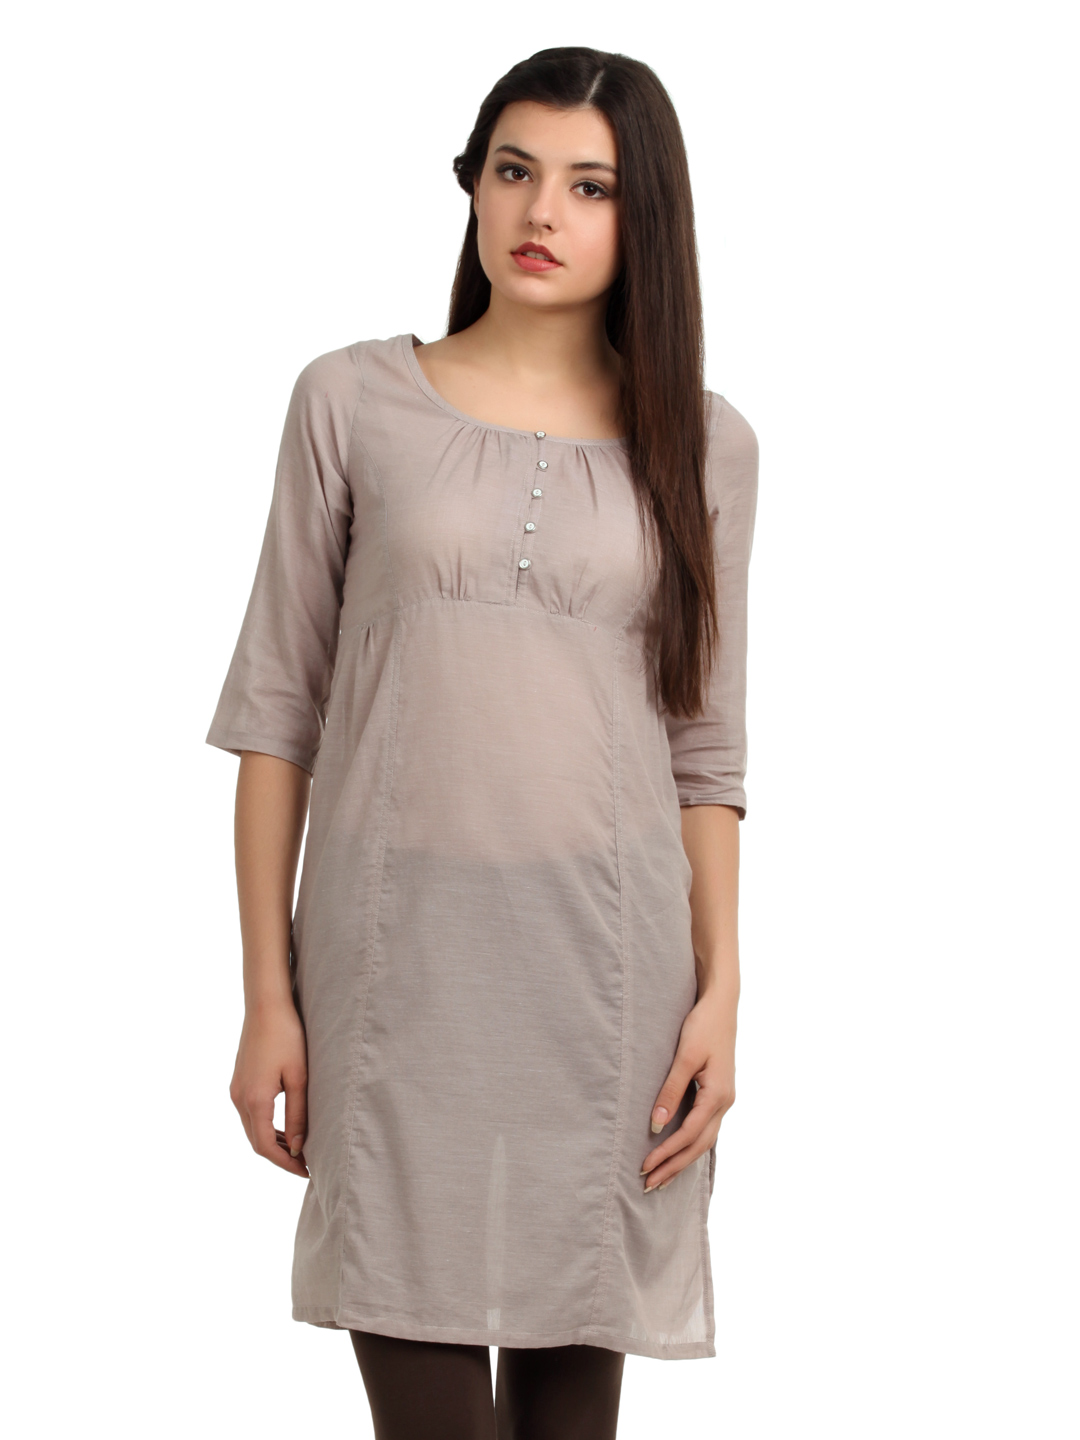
W Women Brown Kurta
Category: Apparel / Topwear / Kurtas
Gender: Women
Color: Brown
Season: Summer 2012
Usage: Ethnic